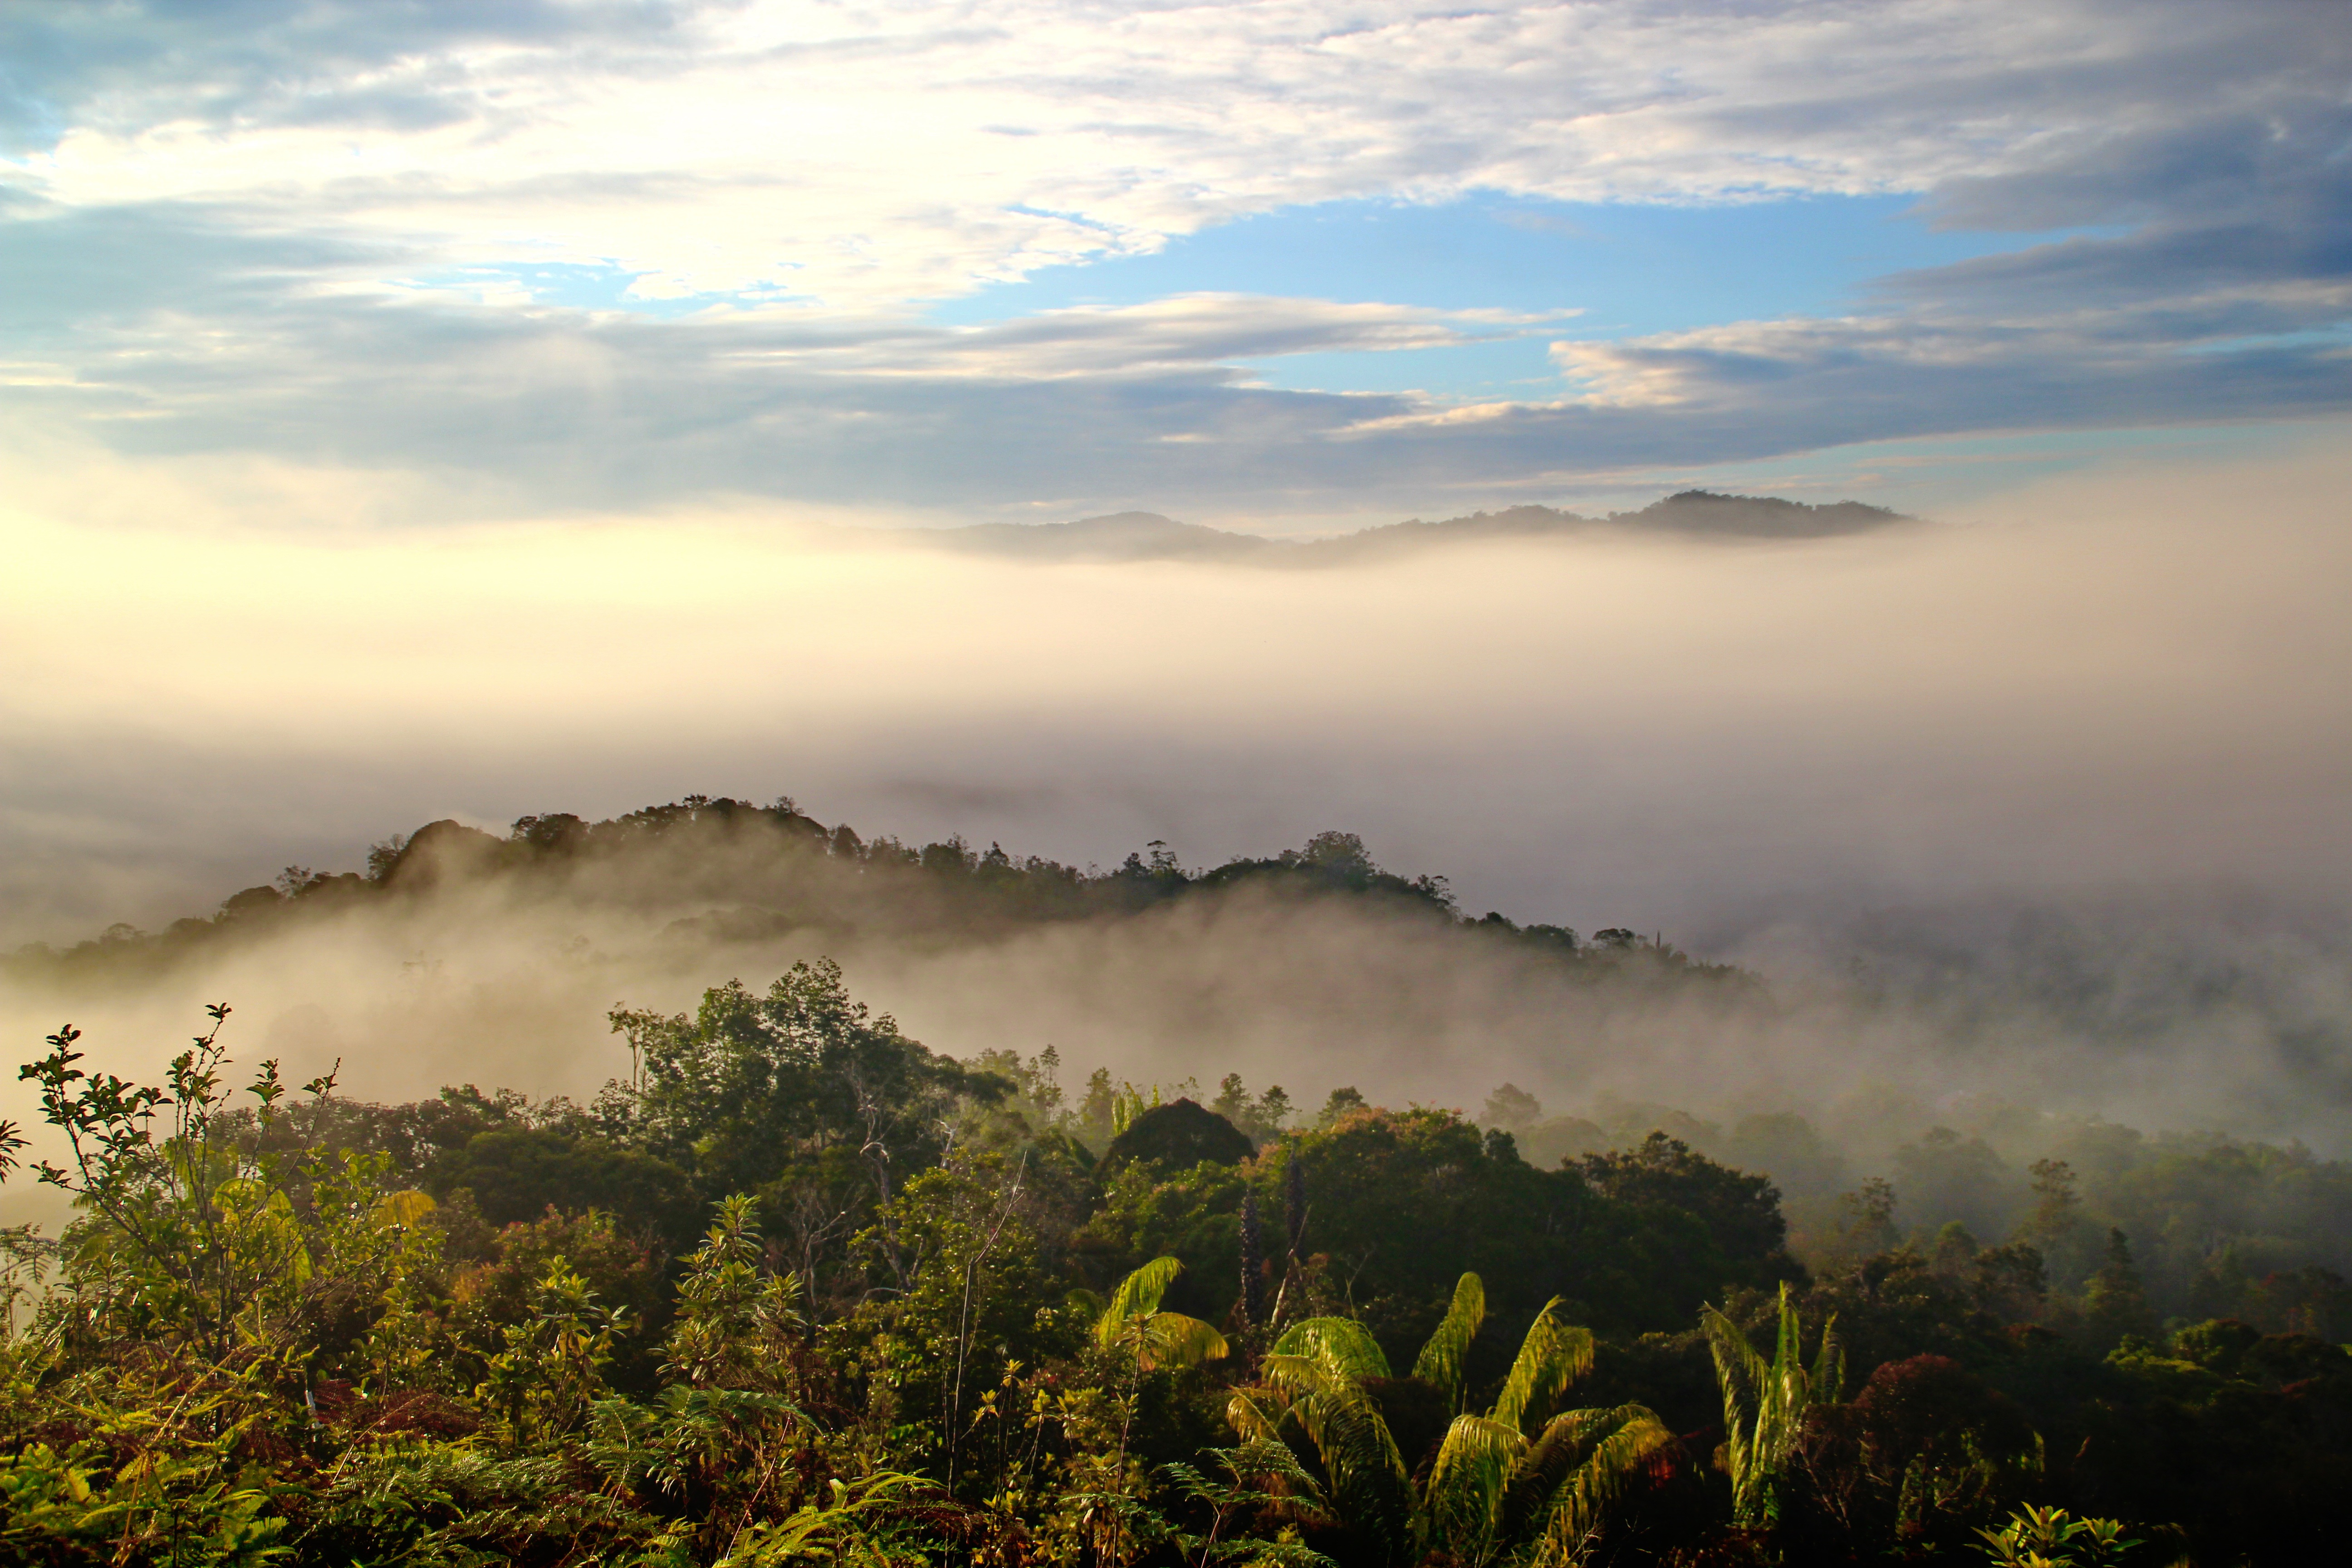
landscape, tree, nature, forest, horizon, wilderness, mountain, cloud, sky, fog, sunrise, sunset, mist, field, sunlight, morning, hill, dawn, mountain range, travel, dusk, evening, green, weather, exterior, tourism, clouds, famous, habitat, malaysia, sarawak, borneo, rural area, bario, meteorological phenomenon, natural environment, geographical feature, atmospheric phenomenon, mountainous landforms